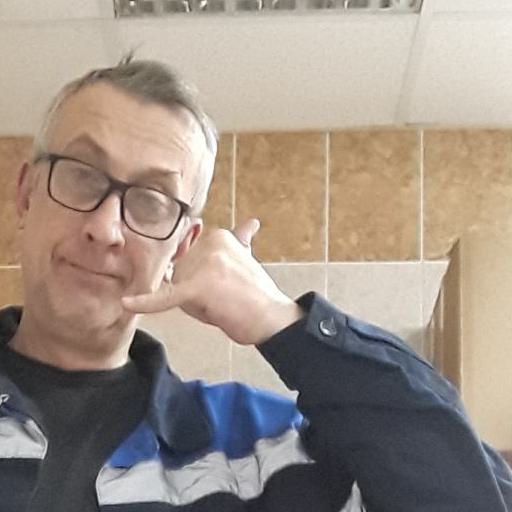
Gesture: call